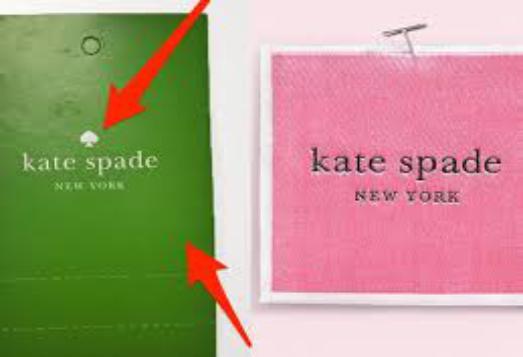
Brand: KATE SPADE-2
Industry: Clothes